Elections in the United Kingdom

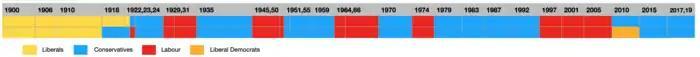
Parties forming governments 1900-present

Voting ends at 10 pm (or once all voters present in a queue at or outside the polling station at 10 pm have cast their vote). Presiding officers are responsible for sealing ballot boxes in polling stations (election and polling agents appointed by candidates can also apply their own seals to the boxes) and transporting them 'directly and without delay' to the central counting location for the constituency. Multiple counts can take place at the same location, for example when a town is covered by two or more constituencies. Returning officers are required to "take reasonable steps to begin counting ... as soon as practicable within the period of four hours starting with the close of the poll" (i.e. no later than 2 am). In most constituencies, upon receipt by the returning officer at the central counting location, ballot boxes are unsealed and emptied, and ballot papers are verified and counted immediately. Ballot papers are verified manually and counted by hand. As with Polls and Postal Votes, the counting process is observed by "Election Observers" who may be individuals or nominated by e.g. parties.